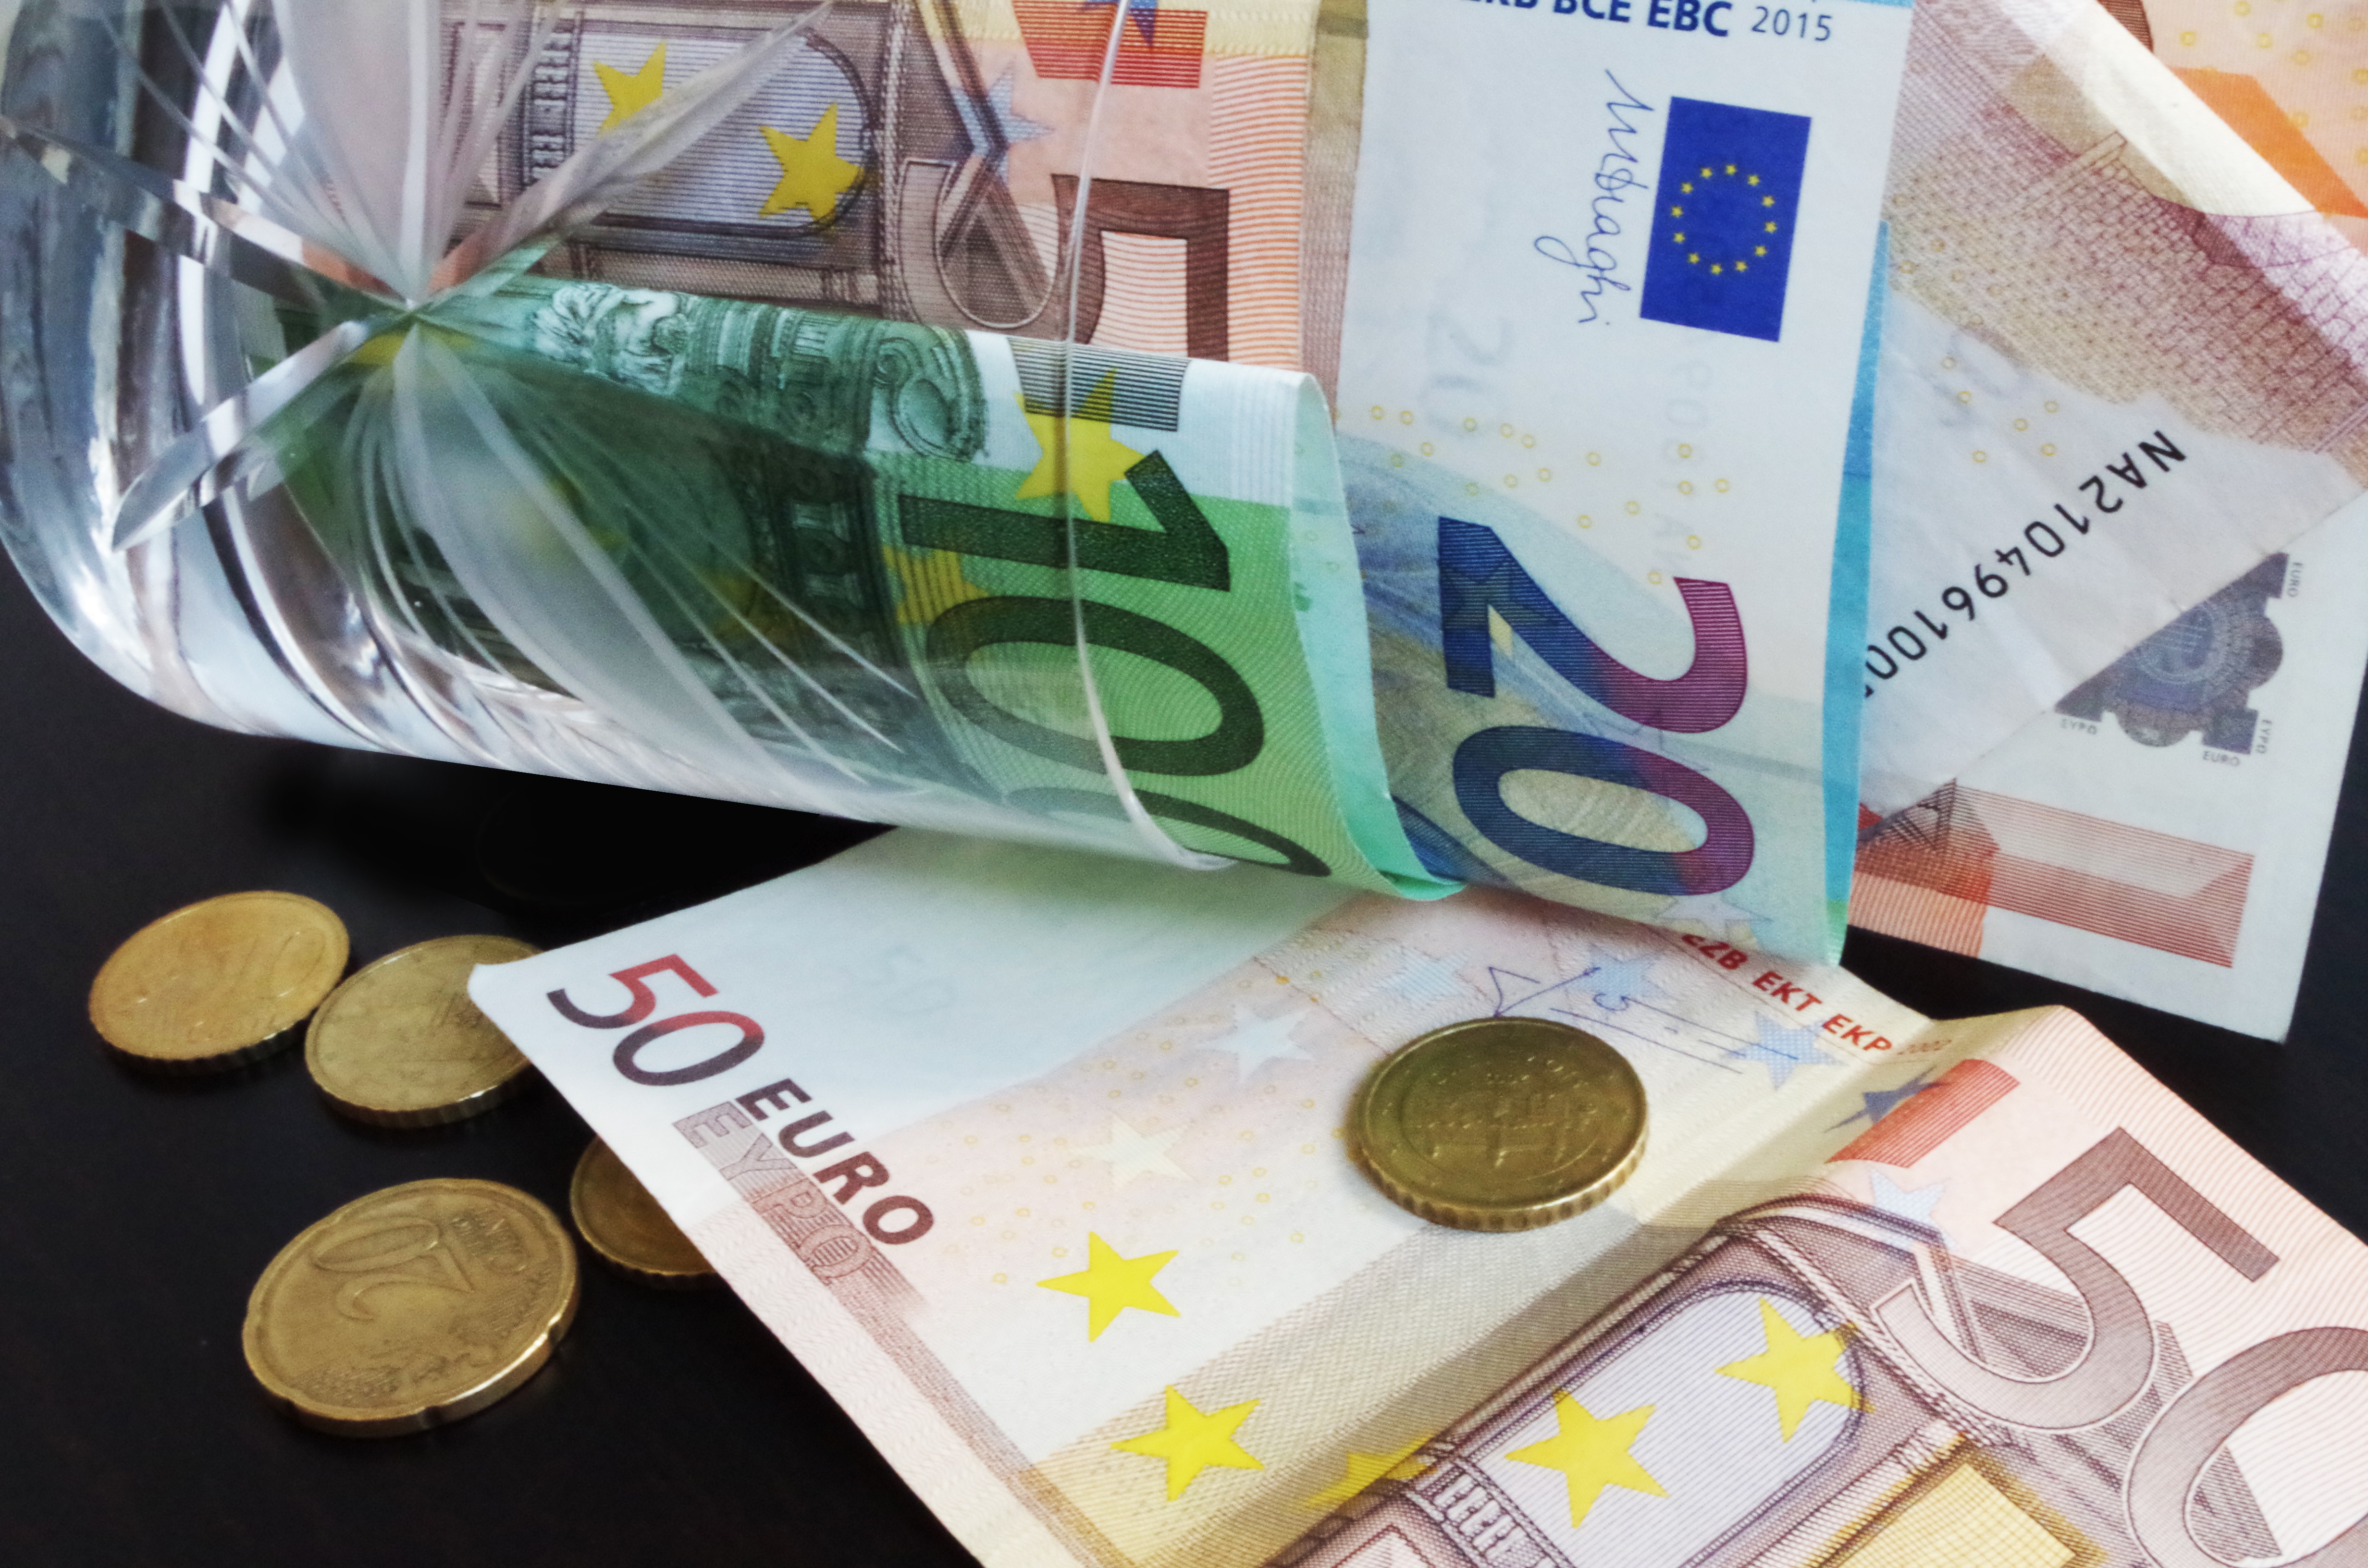
money, paper, brand, cash, currency, investment, banknote, investor, euros